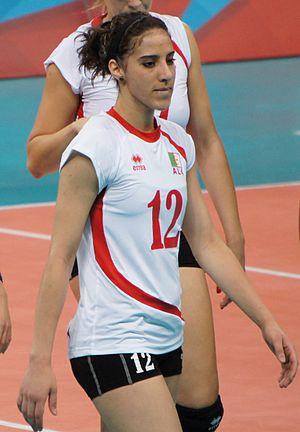
Safia Boukhima, née le 10 janvier 1991 à Béjaïa, est une joueuse algérienne de volley-ball. Elle mesure 1,76 m et joue réceptionneuse-attaquante